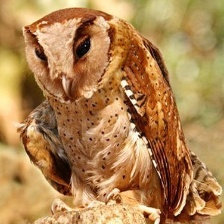
Species: ORIENTAL BAY OWL
Scientific name: PHODILUS BADIUS
ImageNet parent category: great_grey_owl